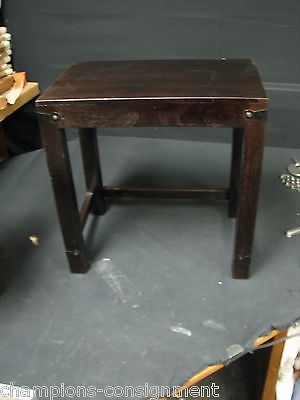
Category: table